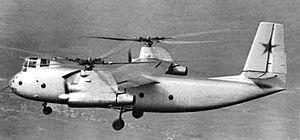
Le Kamov Ka-22 Vintokryl était un aéronef convertible biturbine.
Kamov est un des deux principaux constructeurs russes d'hélicoptères. Son origine remonte à 1948 lorsque l'ingénieur aérospatial Nikolaï Kamov crée le bureau d'études OKB-938 dans la banlieue de Moscou. Kamov fait partie depuis 2007 de la holding Hélicoptères de Russie qui regroupe l'ensemble des entreprises russes intervenant dans la production d'hélicoptères.